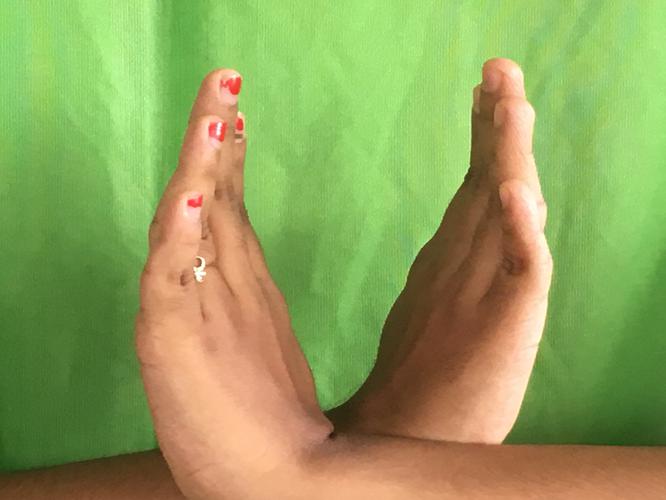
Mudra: Swastikam
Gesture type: double_hand